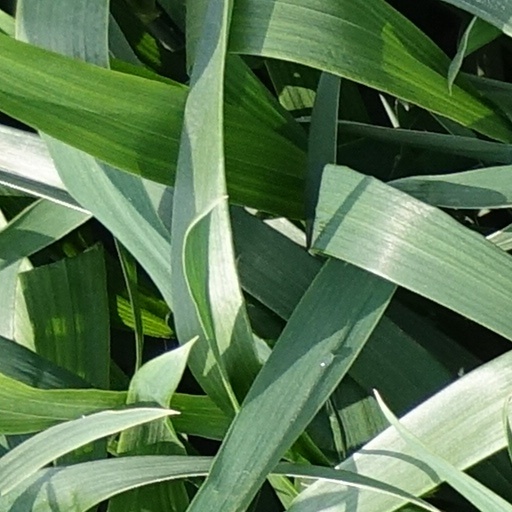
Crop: wheat